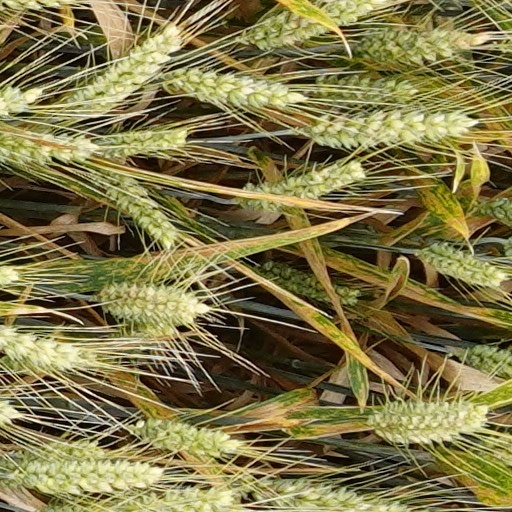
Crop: wheat